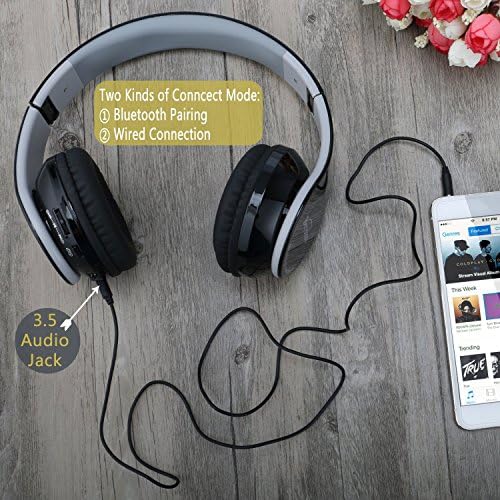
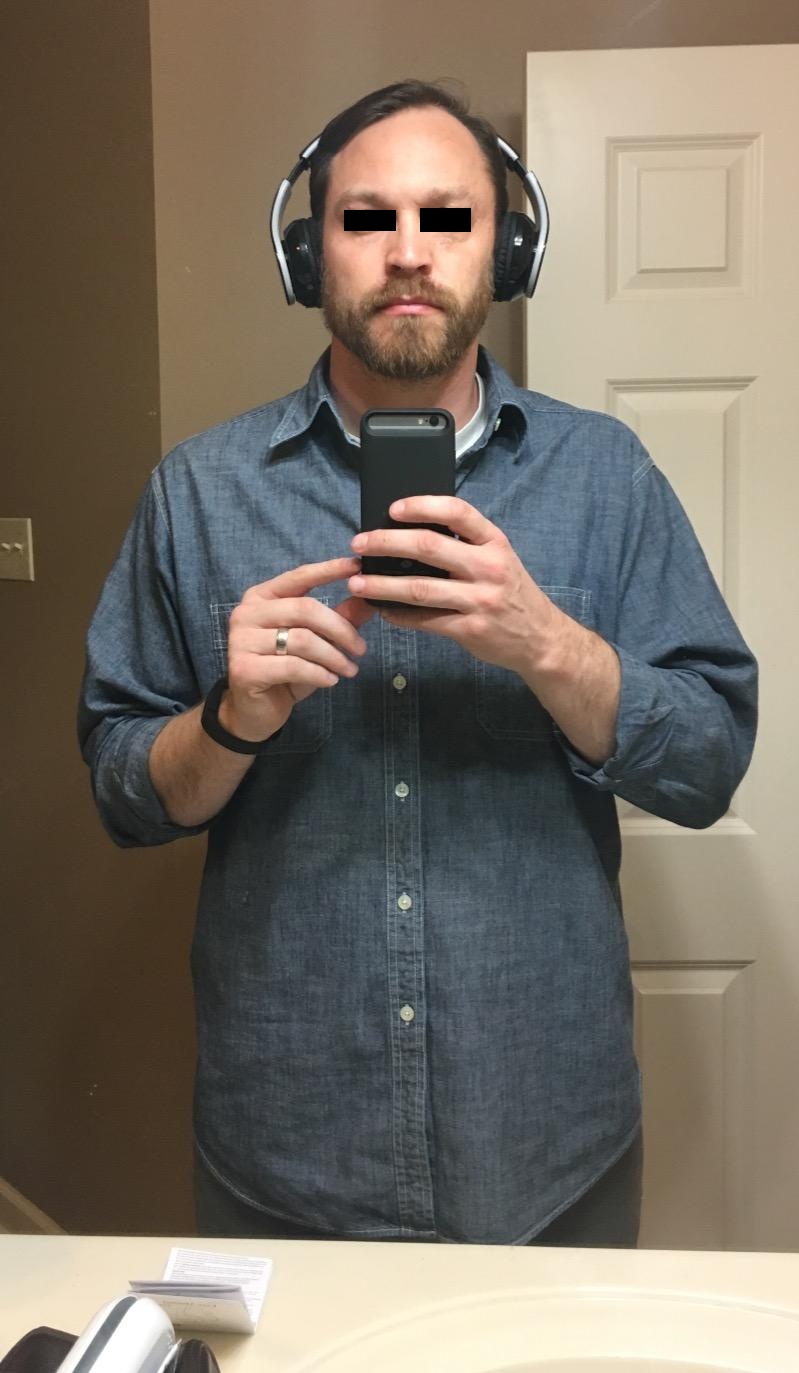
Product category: headphones
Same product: yes